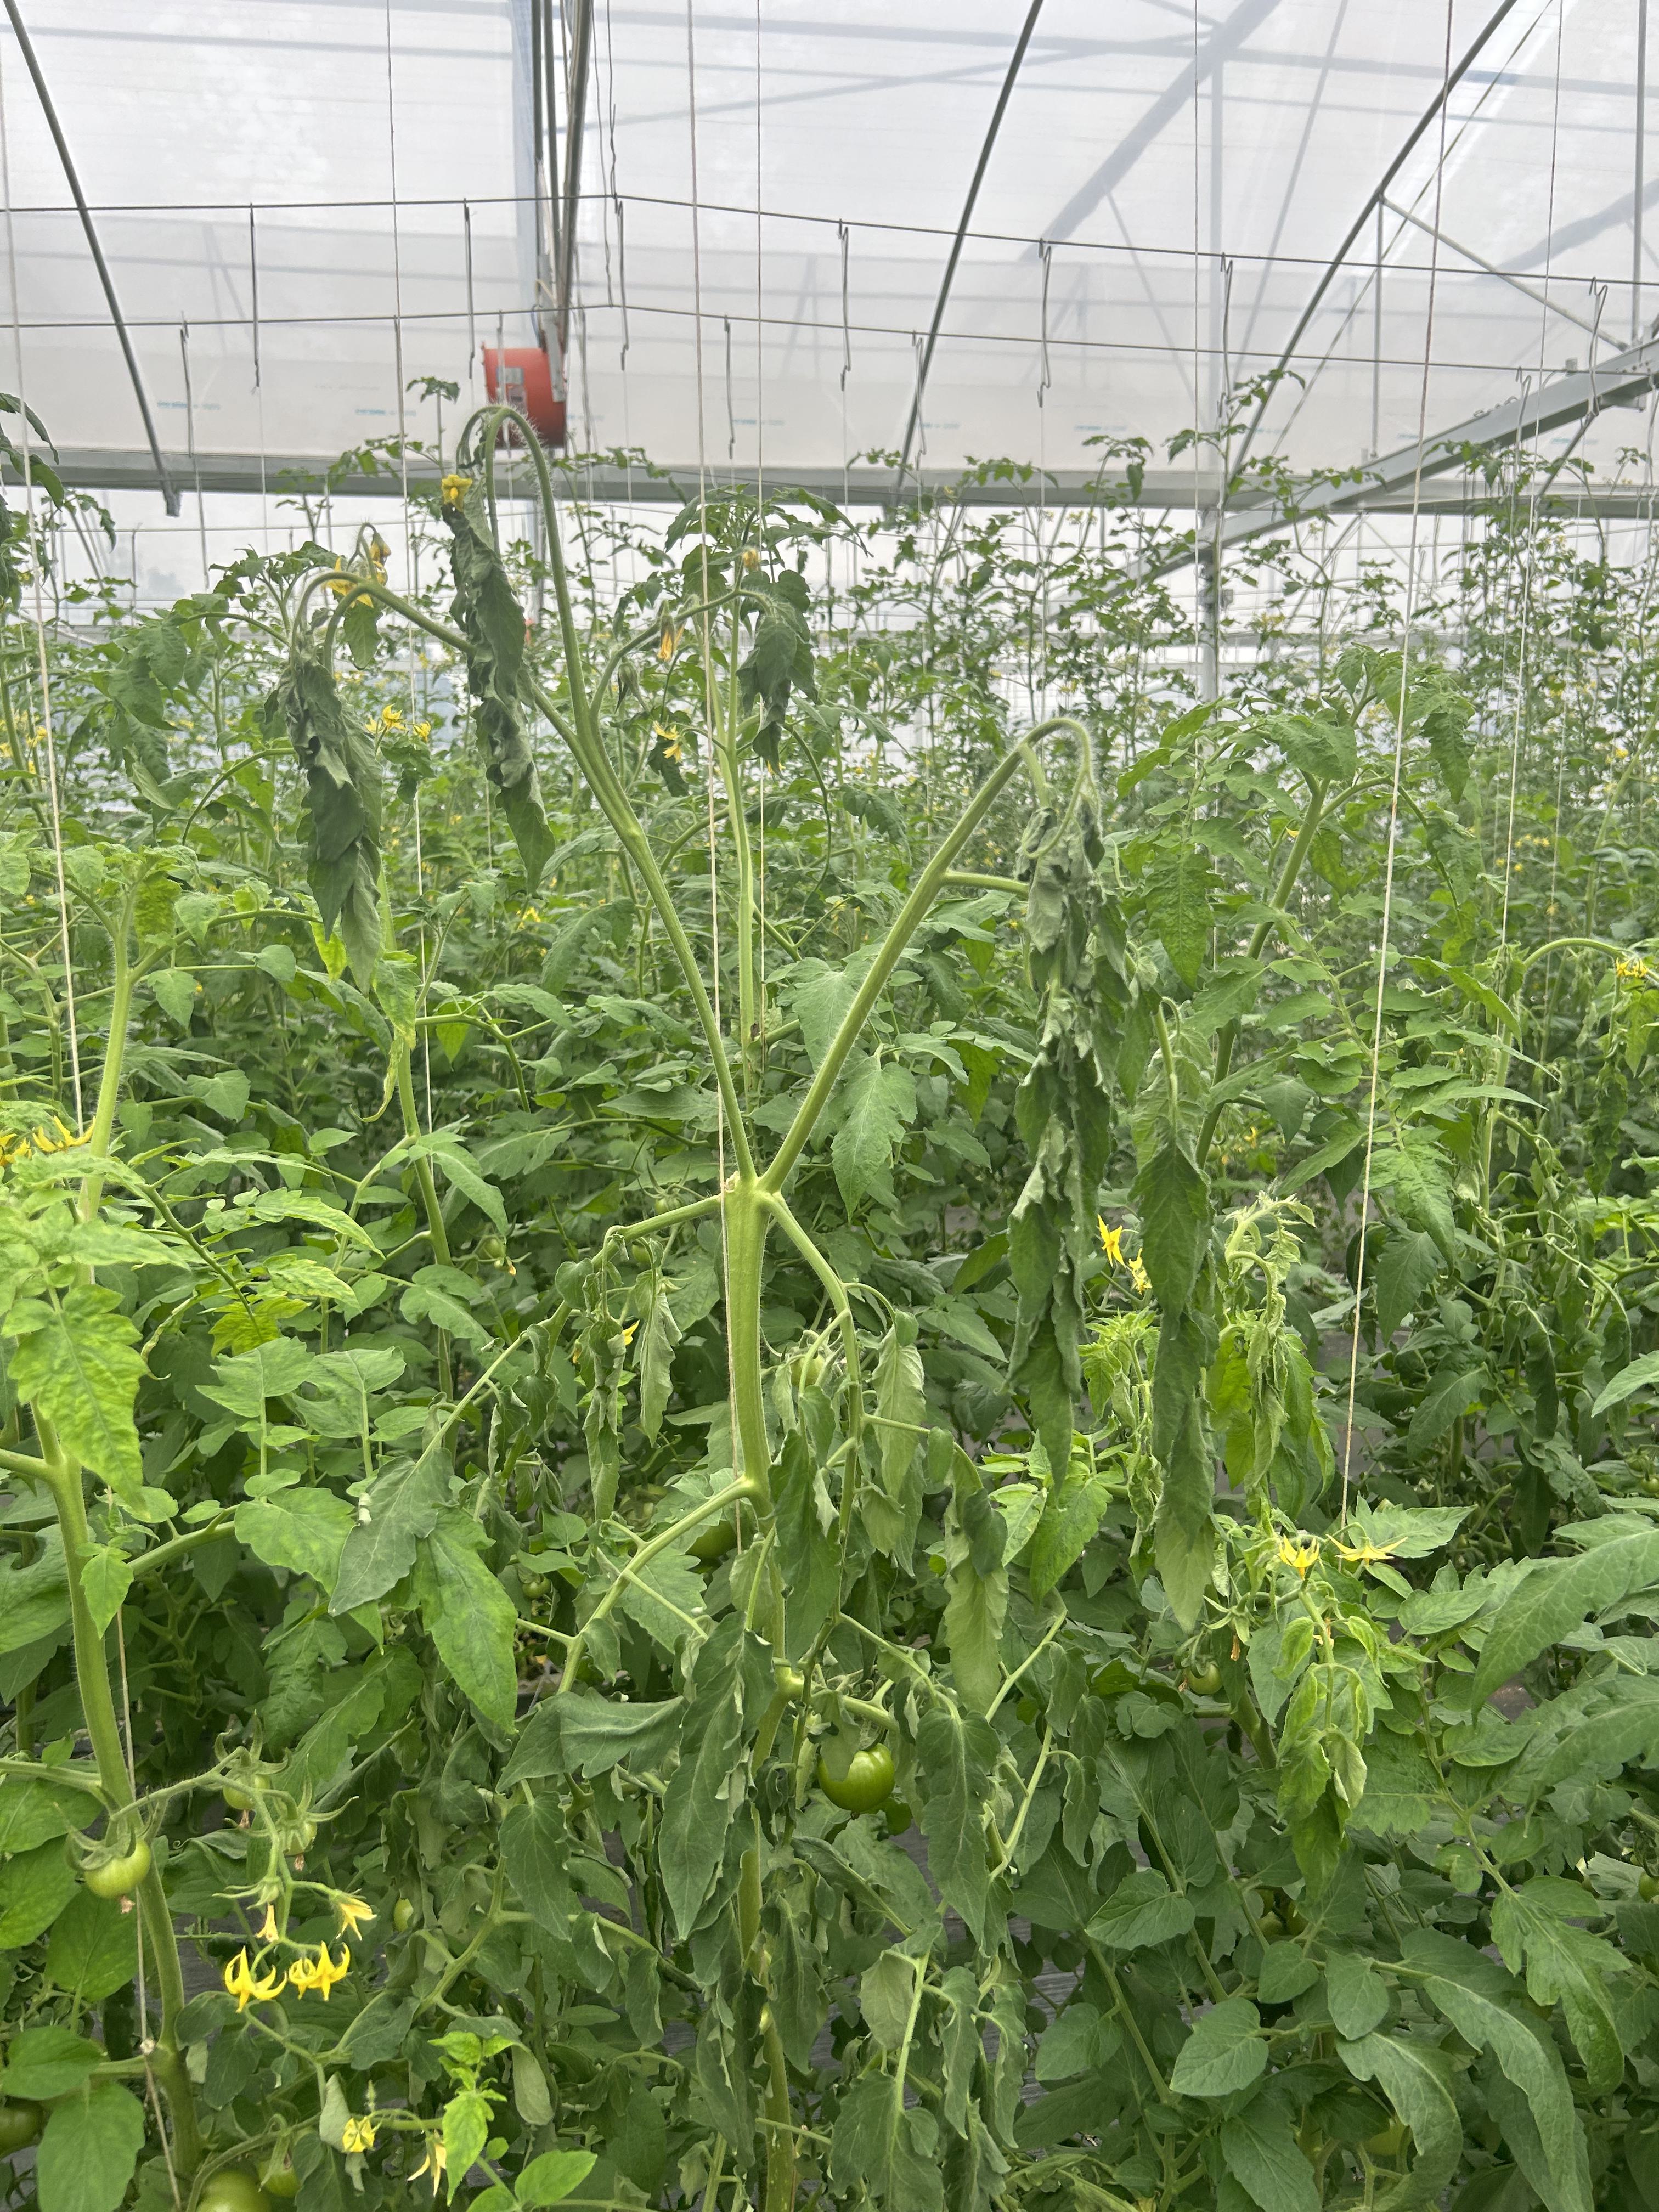
Disease: Wilt